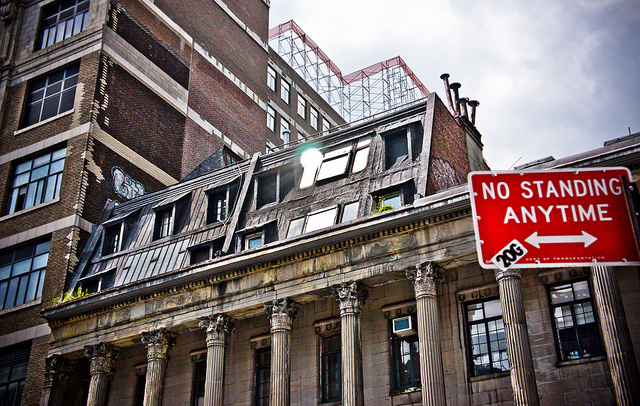
user: Given an image and a question. Answer the question in a short answer. Question: What style of columns are used here? Short Answer:
assistant: roman